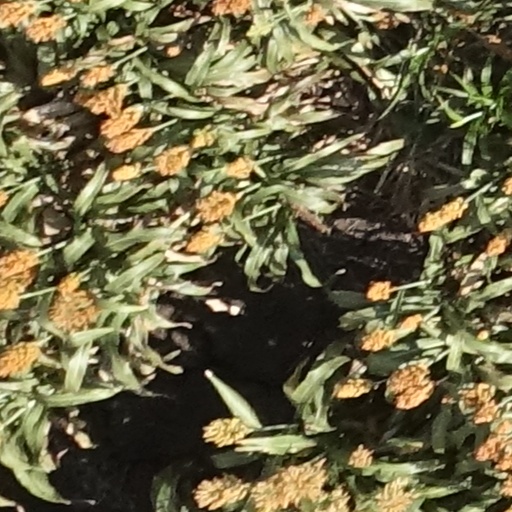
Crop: sorghum